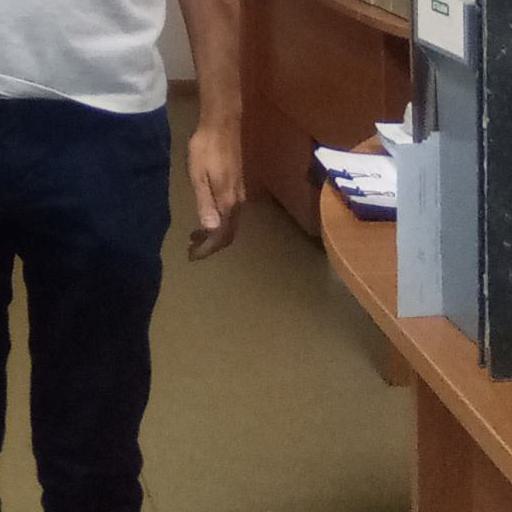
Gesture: no_gesture